Poedjono Pranyoto

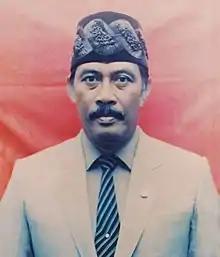
Poedjono as the regent of Cilacap

During his tenure as the regent of Cilacap, Poedjono revived the "Sedekah Laut" (Sea Thanksgiving) tradition in 1982, an ancient annual tradition which dates back to 1817 and involves washing away various offerings to the sea.